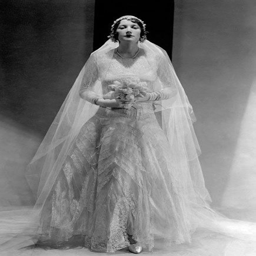
this stunning gown is fashion business -- long - sleeved and worn with gloves -- and is made entirely of stiffened lace , worn by person .